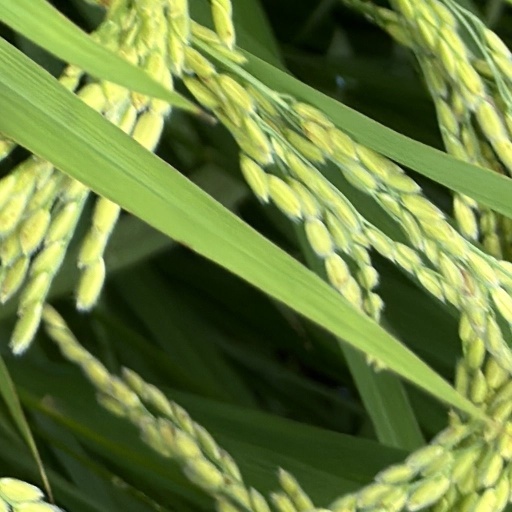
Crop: rice